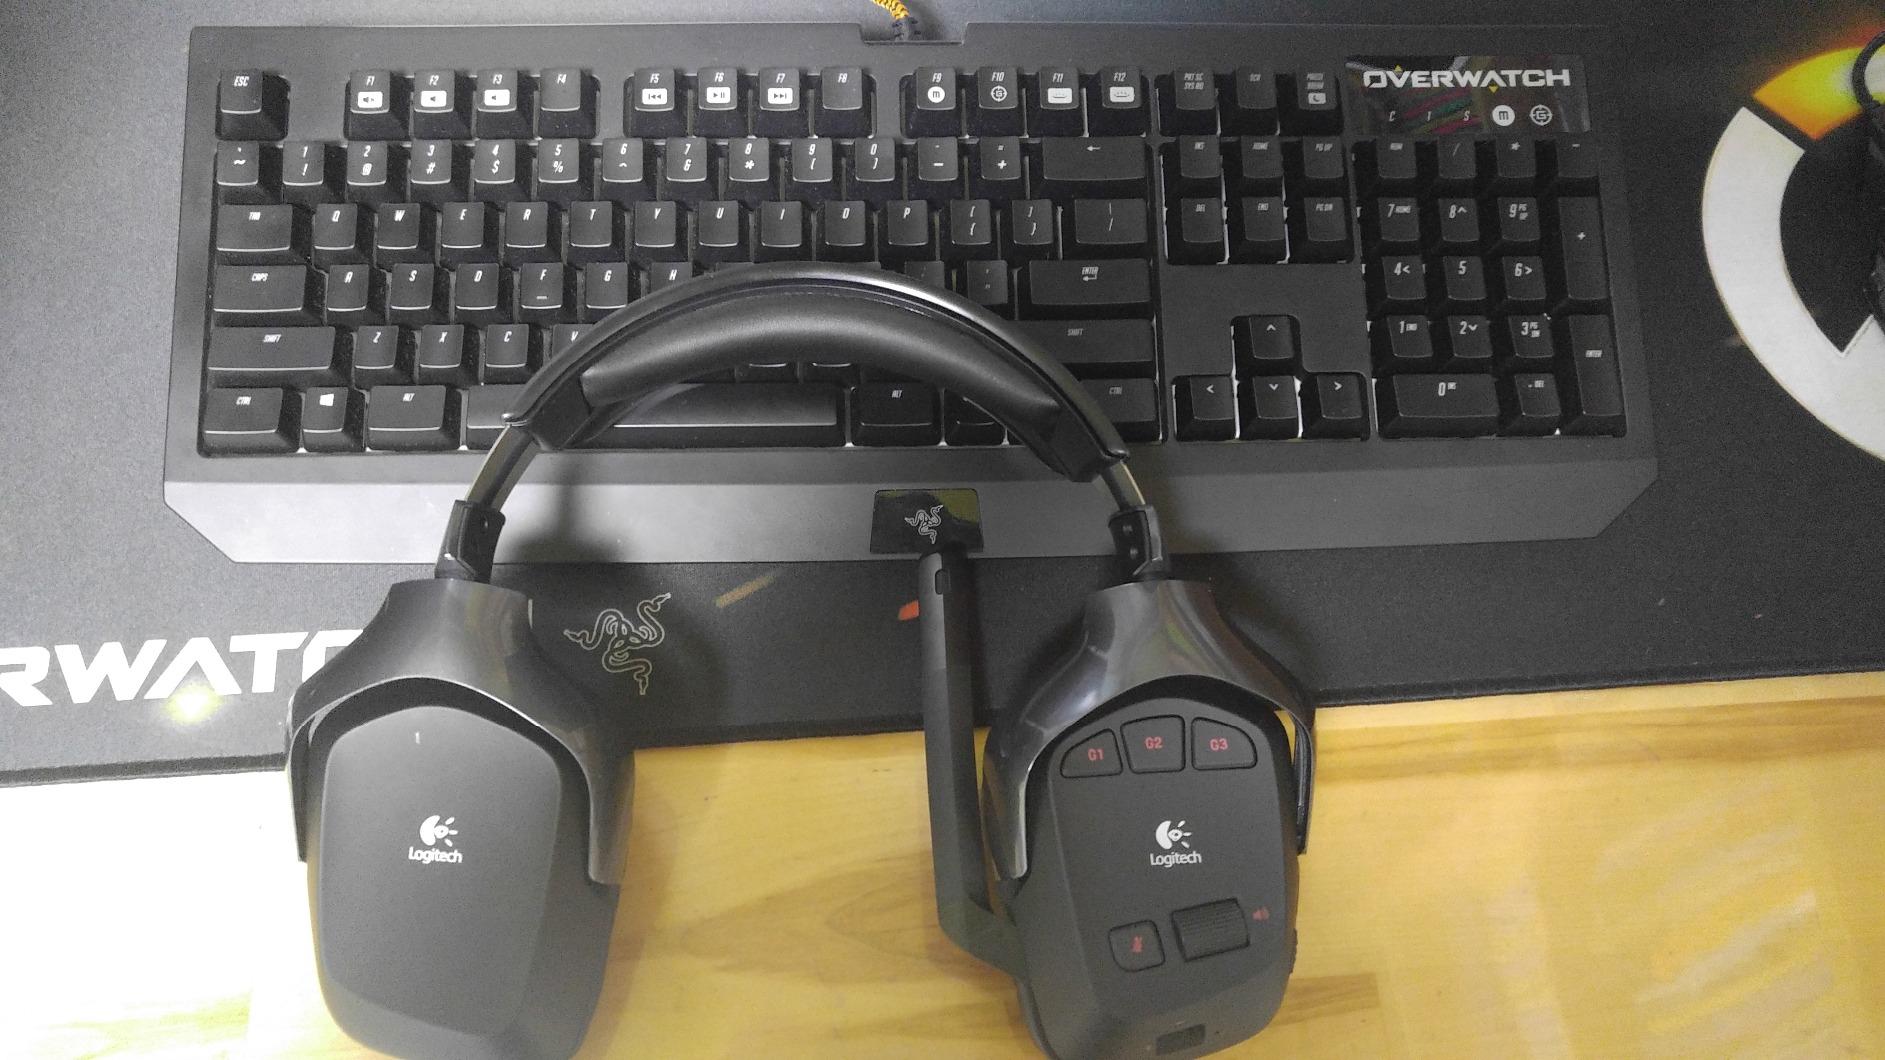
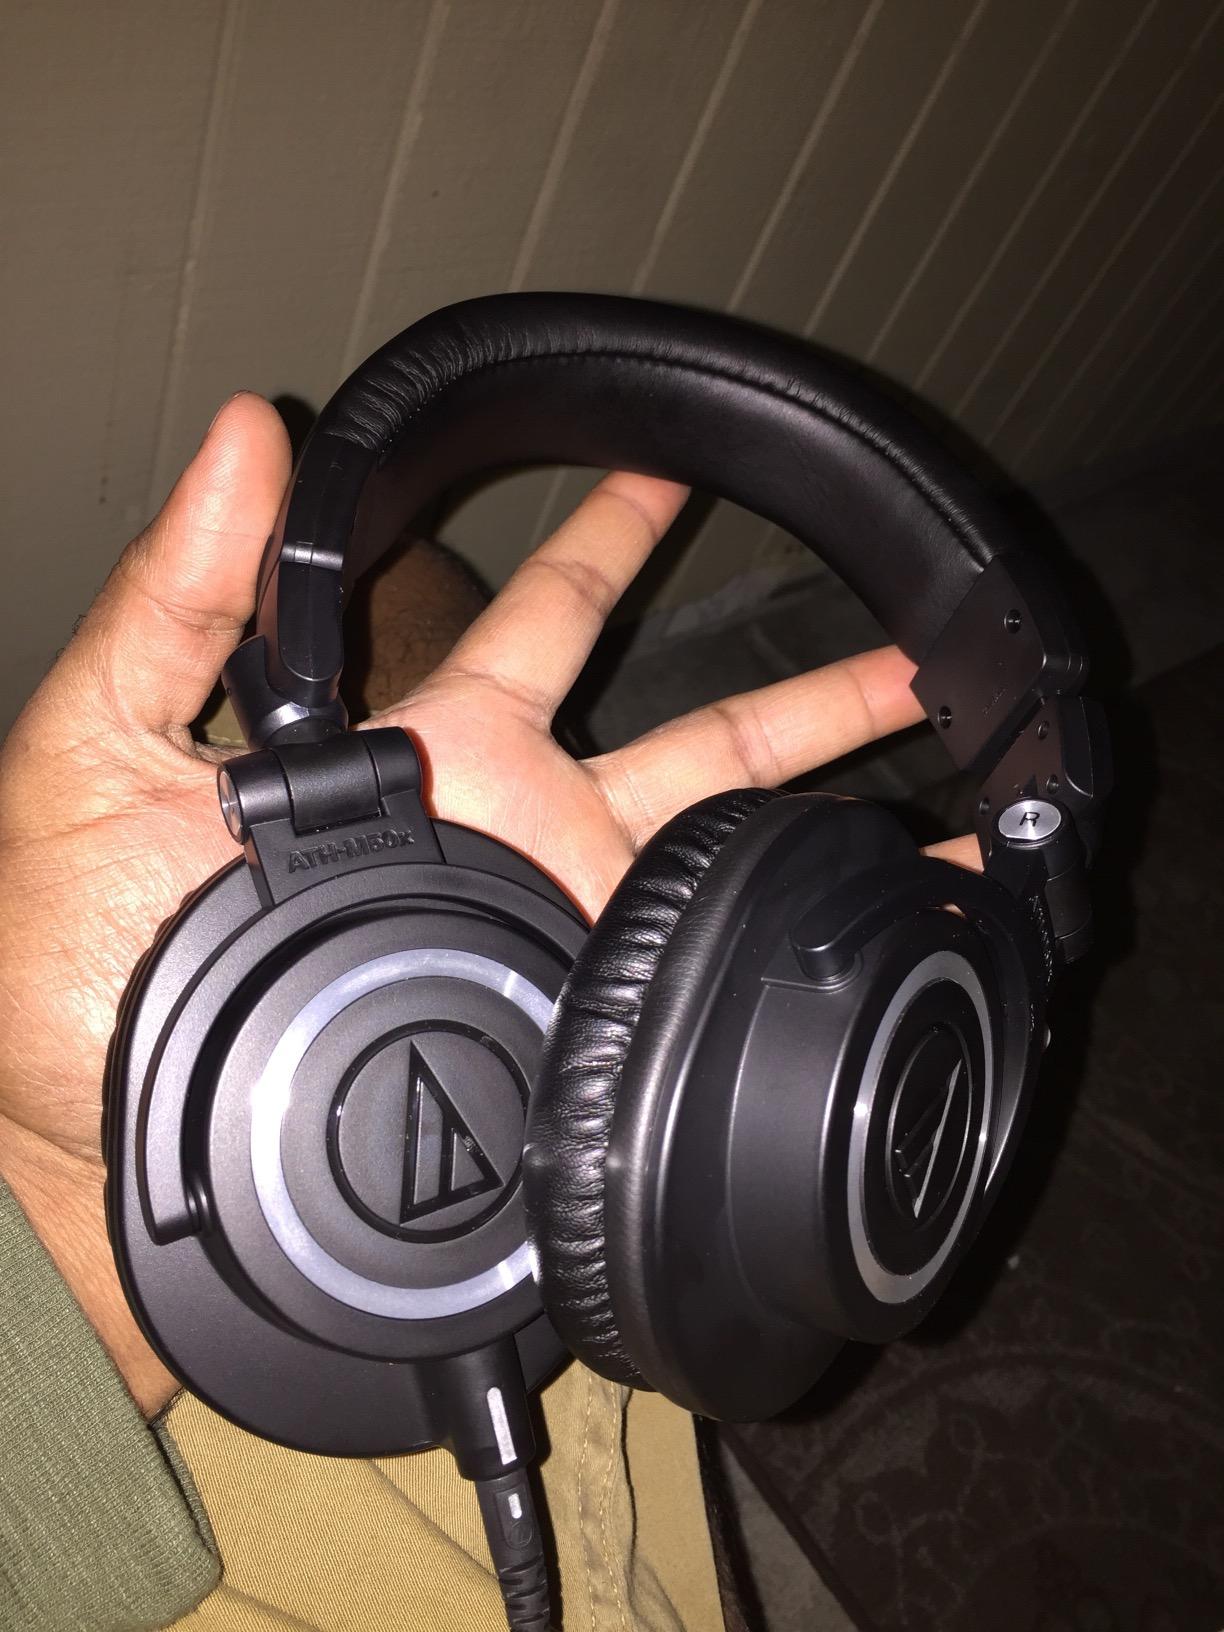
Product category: headphones
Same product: no